Pedestrian zone

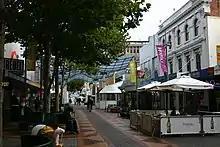
Elizabeth Street Mall, Hobart, Australia

The Historic center of Mexico City has 12 pedestrian streets including Madero Street, and as of 30 June 2020, is expanding the number to 42 pedestrian streets.